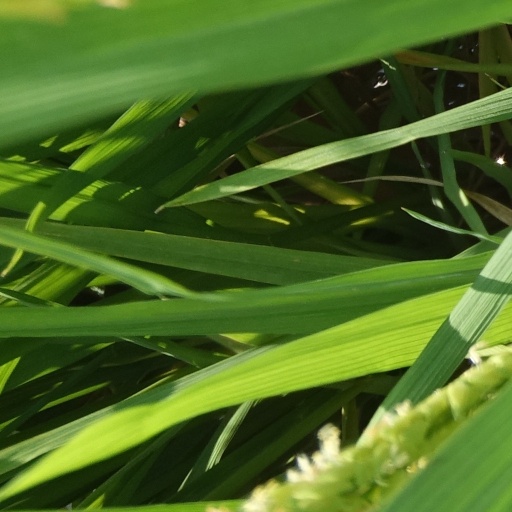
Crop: rice